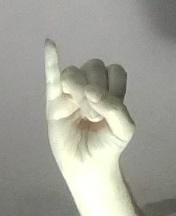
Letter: meem